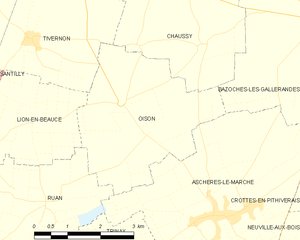
Oison est une commune française, située dans le département du Loiret en région Centre-Val de Loire.